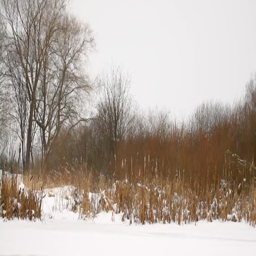
winter landscape , a lot of plants